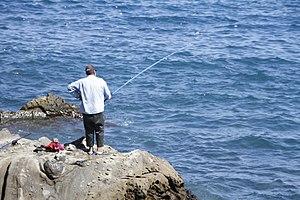
Dellys; en arabe algérien: دلس) est une commune algérienne située dans la wilaya de Boumerdès en Grande Kabylie, dans la daïra de Dellys. Elle se trouve à 50 km de Boumerdes, chef-lieu de la wilaya, à 45 km de Tizi Ouzou et à 100 km environ de la capitale Alger. Elle est le chef-lieu de la daïra homonyme. La ville est connue pour être celle de la sainte catholique Marcienne de Dellys, qui combattit les idoles à l'époque romaine.